Harold Jones (murderer)

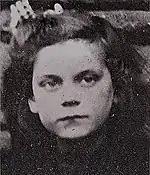
Freda Burnell

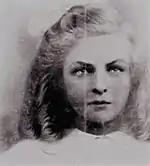
Florence Little

When Burnell had not returned home after an hour, her frantic parents began making inquiries, including at the store Freda had been sent to visit. The 15-year-old assistant at this store, Harold Jones, confirmed to Burnell's father (and later the police) that the child had visited the store at approximately 9:05 a.m. and that he had served her a bag of poultry spice, adding that she had also asked for a bag of poultry grit but he had informed her the store only had loose poultry grit. Burnell, he claimed, had left the store to ask her father whether loose poultry grit would suffice, and he had not seen her since. By 3:00 p.m., the Burnell family had informed police Freda was missing, and an exhaustive search for the child was launched.